Helen Bekele Tola

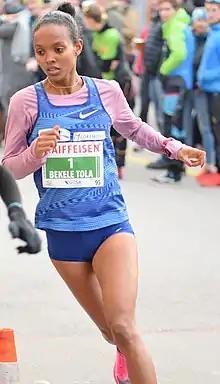
Tola during the 2019

Helen Bekele Tola (born 21 November 1994) is an Ethiopian–Swiss long-distance runner. She finished second at the 2019 Tokyo Marathon, and third at the 2021 Berlin Marathon. She has also won the Annecy and Barcelona Marathons, as well as multiple other long-distance events. Born in Ethiopia, she now lives in Switzerland.